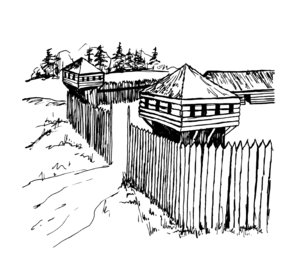
Le Fort Granville était l’un des nombreux postes militaires construits au milieu du XVIIIᵉ siècle, à l’époque ou Anglais et Français se disputaient la suprématie sur le continent nord-américain.